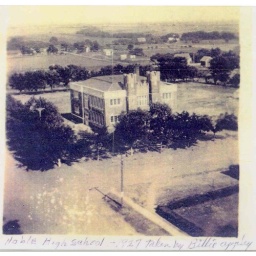
taken from Noble water tower in 1927